The King and the Beggar-maid

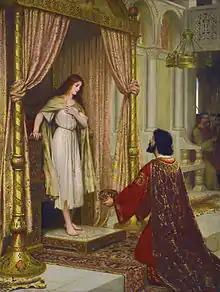
"The King and the Beggar-Maid", painted in 1898 by Edmund Leighton

"The King and the Beggar-maid" is a 16th-century broadside ballad that tells of an African king, Cophetua, and his love for the beggar Penelophon (Shakespearean "Zenelophon"). Artists and writers have referenced the story, and King Cophetua has become a byword for "a man who falls in love with a woman instantly and proposes marriage immediately".